List of awards for male actors

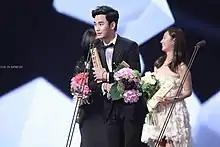
Kim Soo-hyun Baeksang Arts Awards 2014

This list of awards for male actors is an index to articles to describe awards given to male actors. It excludes film awards for lead actor and television awards for Best Actor, which are covered by separate lists.